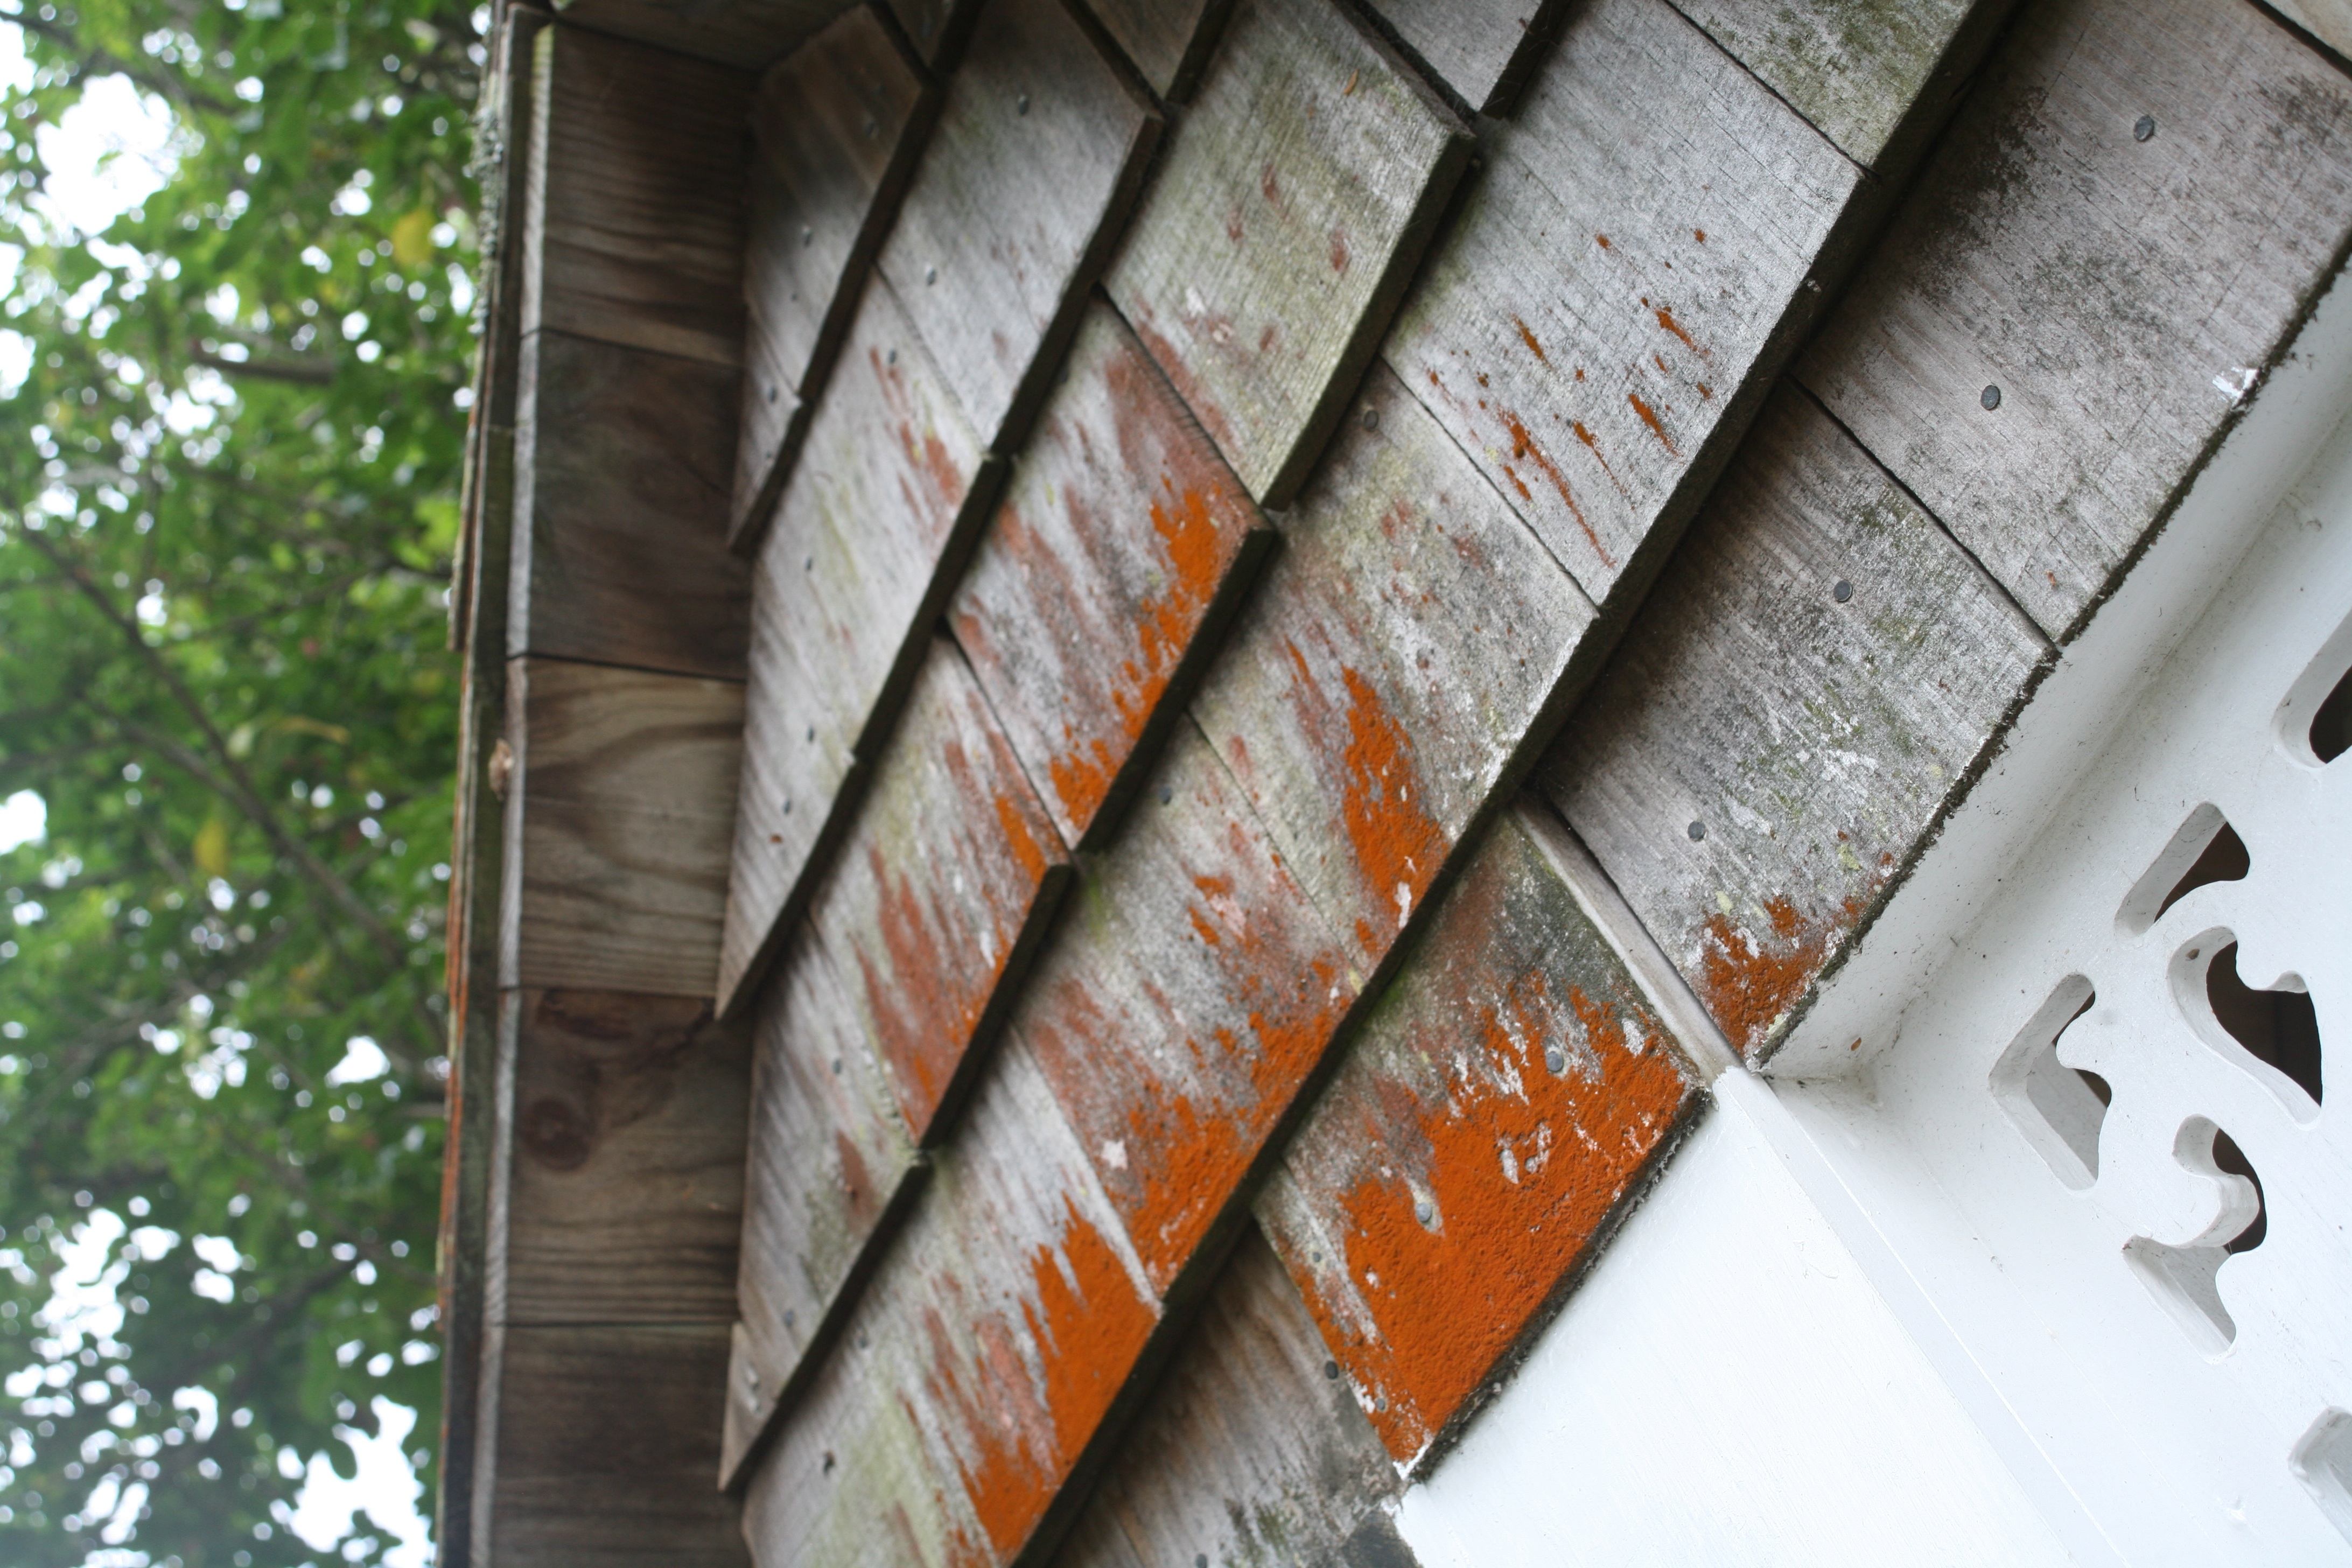
wood, roof, wall, material, iron, man made object